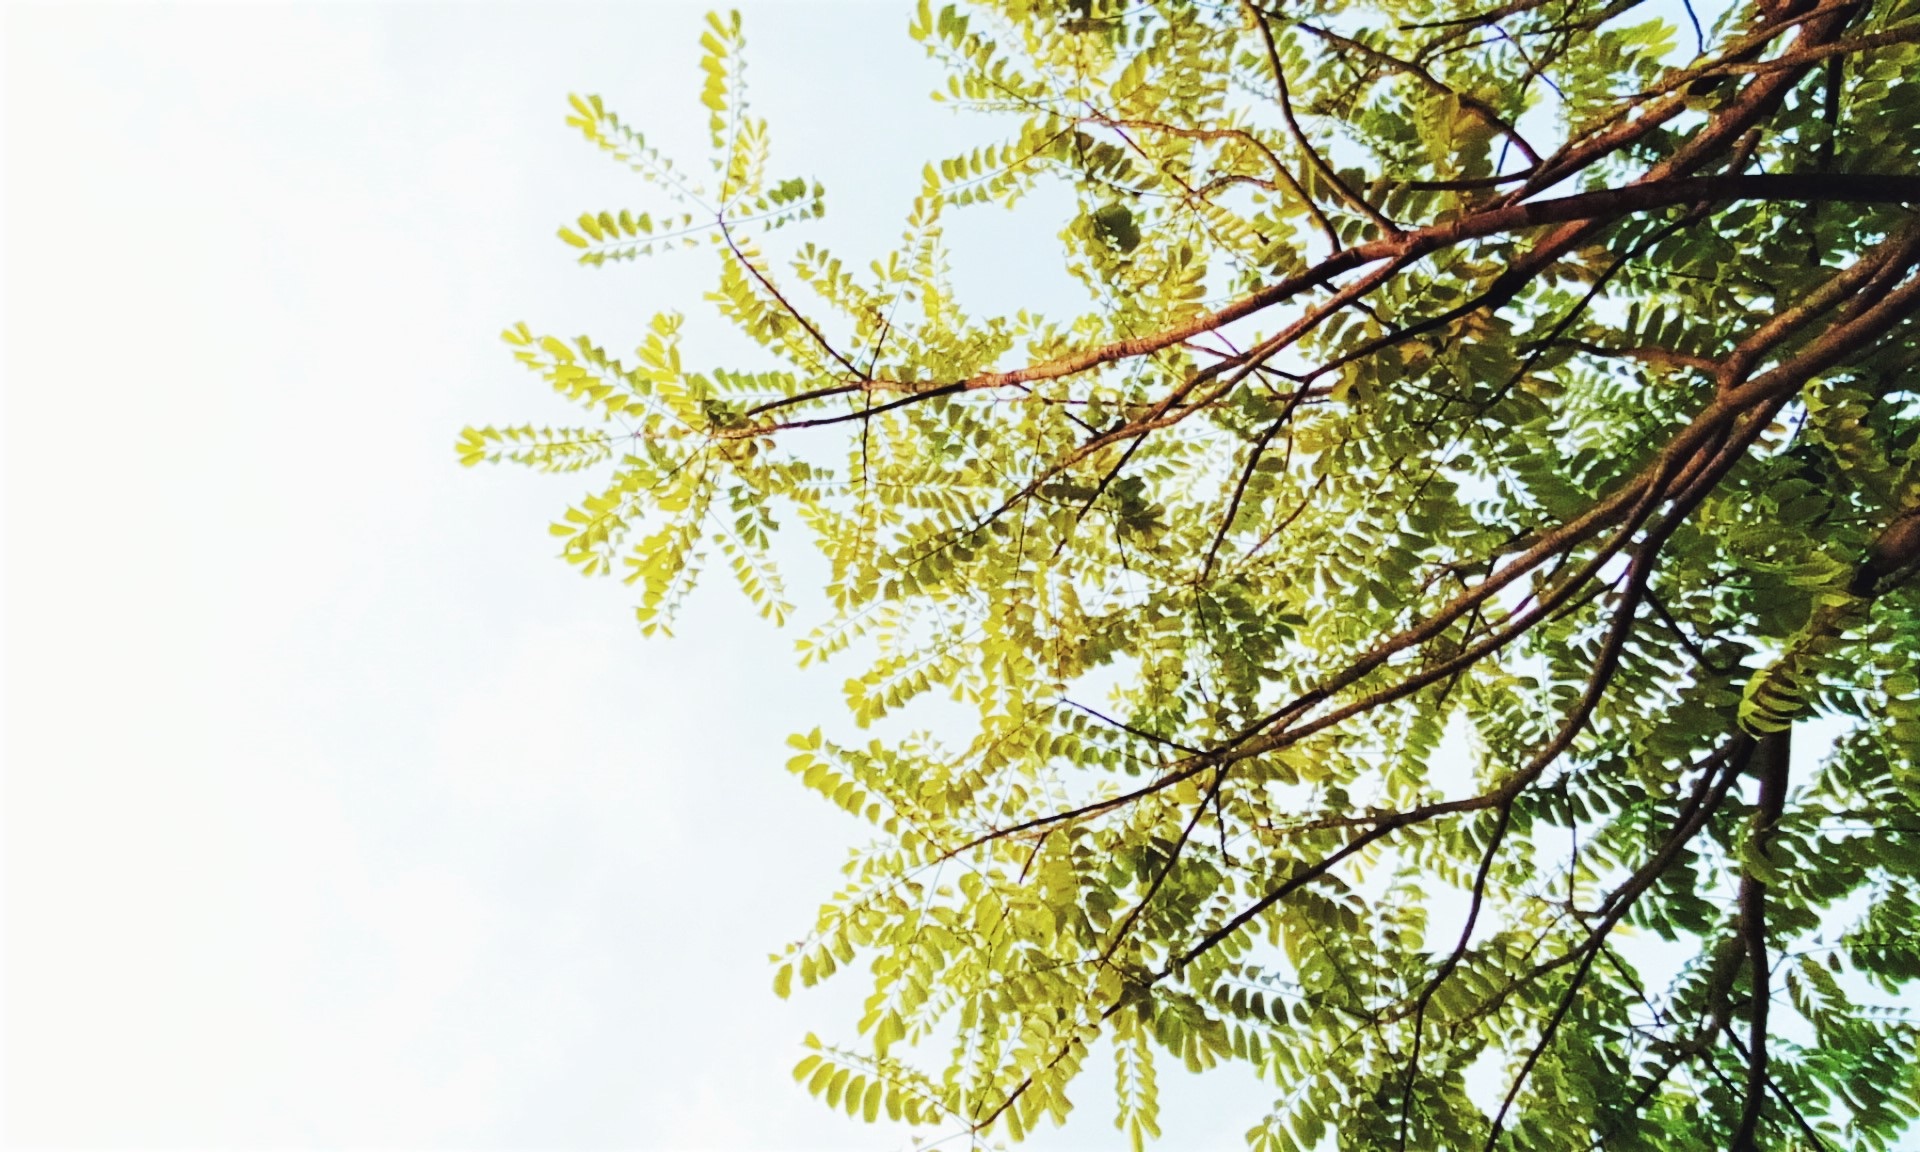
tree, branch, plant, leaf, flower, birch, twig, spruce, deciduous, larch, ecosystem, flowering plant, maidenhair tree, woody plant, land plant